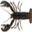
Label: lobster